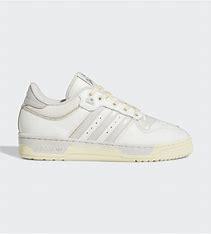
Brand: Adidas
Model: Rivalry 86